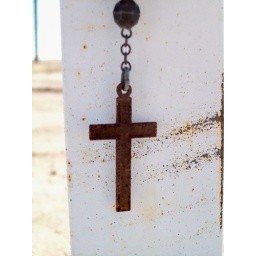
On a larger cross along the road in Casa Grande, Arizona